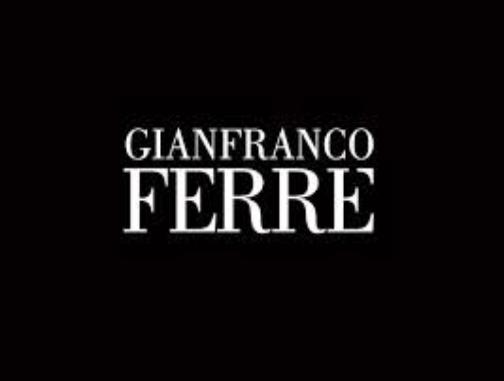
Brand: Gianfranco Ferre
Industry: Necessities